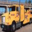
Label: truck